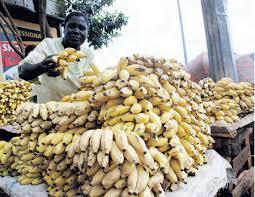
Hii inaonyesha ya kwamba kuna mkungu wa ndizi wa mgomba kwenye tunda kuu. Ndizi hii hujipanga safi katika shina la maua na ile ingine ukiangalia unaona mwanaume mmoja akiwa ameshika ndizi kwa mkono yake akitaka kukula.